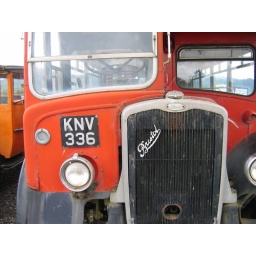
A London-style double-decker bus by Bristol.